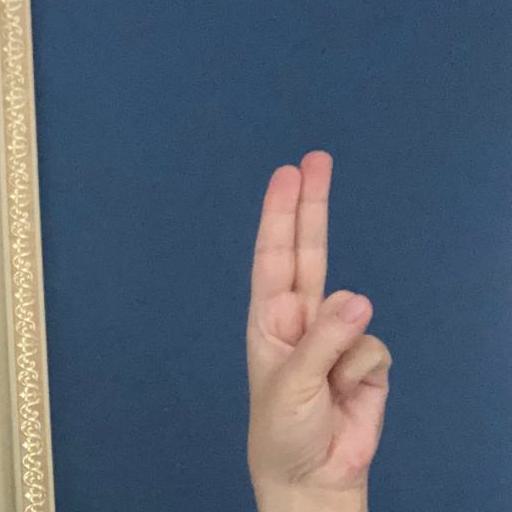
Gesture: two_up